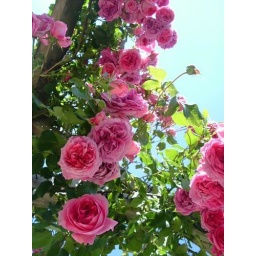
Beautiful, fragrant, pink roses at Jardin Botanique in Paris.